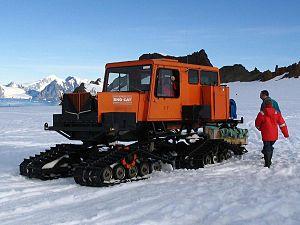
Le Tucker Sno-Cat est un véhicule créé pour se déplacer sur la neige, fabriqué par une entreprise américaine de l'Oregon.